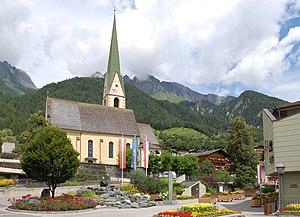
Un clocher tors ou clocher flammé est un clocher dont la flèche est spiralée, souvent couverte d'ardoise. Le clocher d'une église se compose le plus souvent d'une tour carrée en pierre sur laquelle repose une pyramide coiffée d'une flèche.